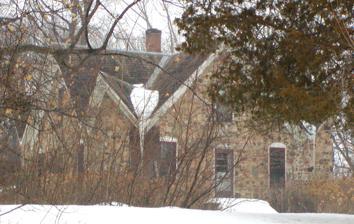
Building: Reuben Freeman House
Country: United States of America
Year built: 1887
Historic house in Minnesota, United States For other uses, see Freeman House (disambiguation) . United States historic place Reuben Freeman House U.S. National Register of Historic Places Freeman's eight-gabled fieldstone house in 2008 Show map of Minnesota Show map of the United States Location 9091 Inver Grove Trail, Inver Grove Heights, Minnesota Coordinates 44°49′3″N 93°1′23″W / 44.81750°N 93.02306°W / 44.81750; -93.02306 Built 1875 Architect Reuben Freeman NRHP reference No. 79001231 Added to NRHP December 31, 1979 The Reuben Freeman House is a unique home, it sports eight gables and was built 1887 in Inver Grove Heights in the U.S. state of Minnesota . Freeman was a German immigrant farmer who collected stones from his acreage to build his coursed fieldstone house. Bottle glass adorns the masonry around the second-story windows, further proving his eccentricity. References